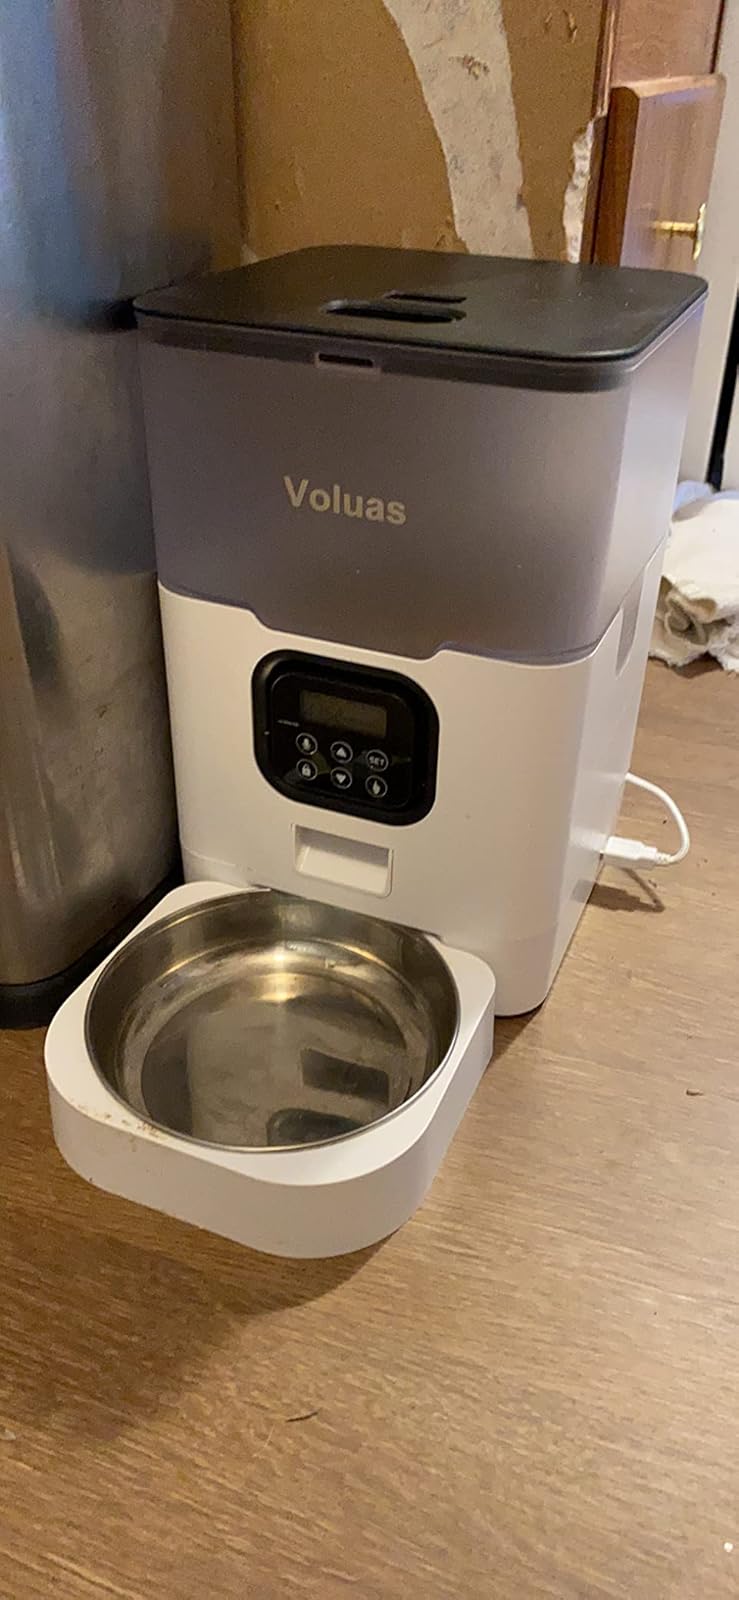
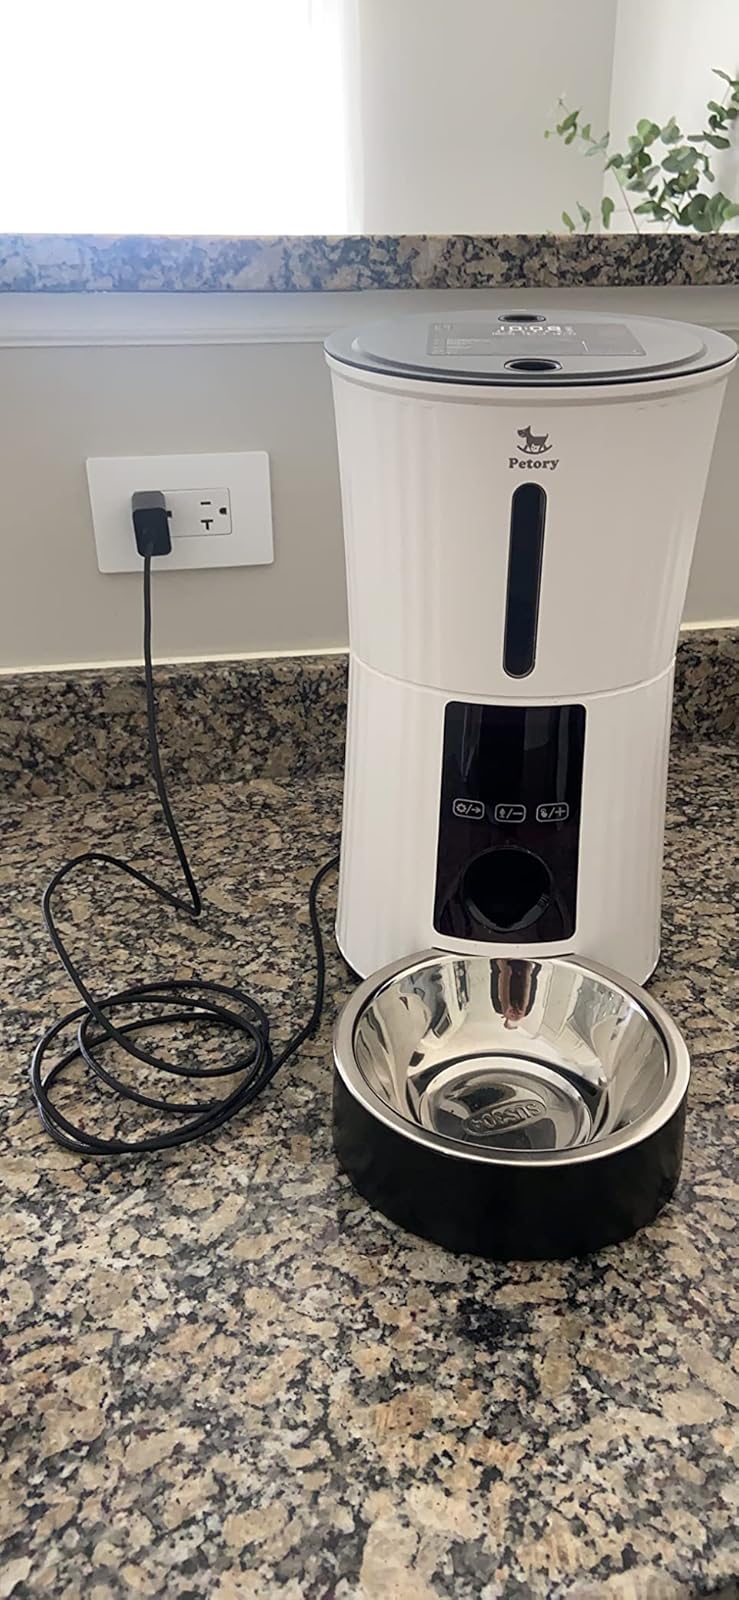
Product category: items_feeder
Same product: no